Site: brandenburg
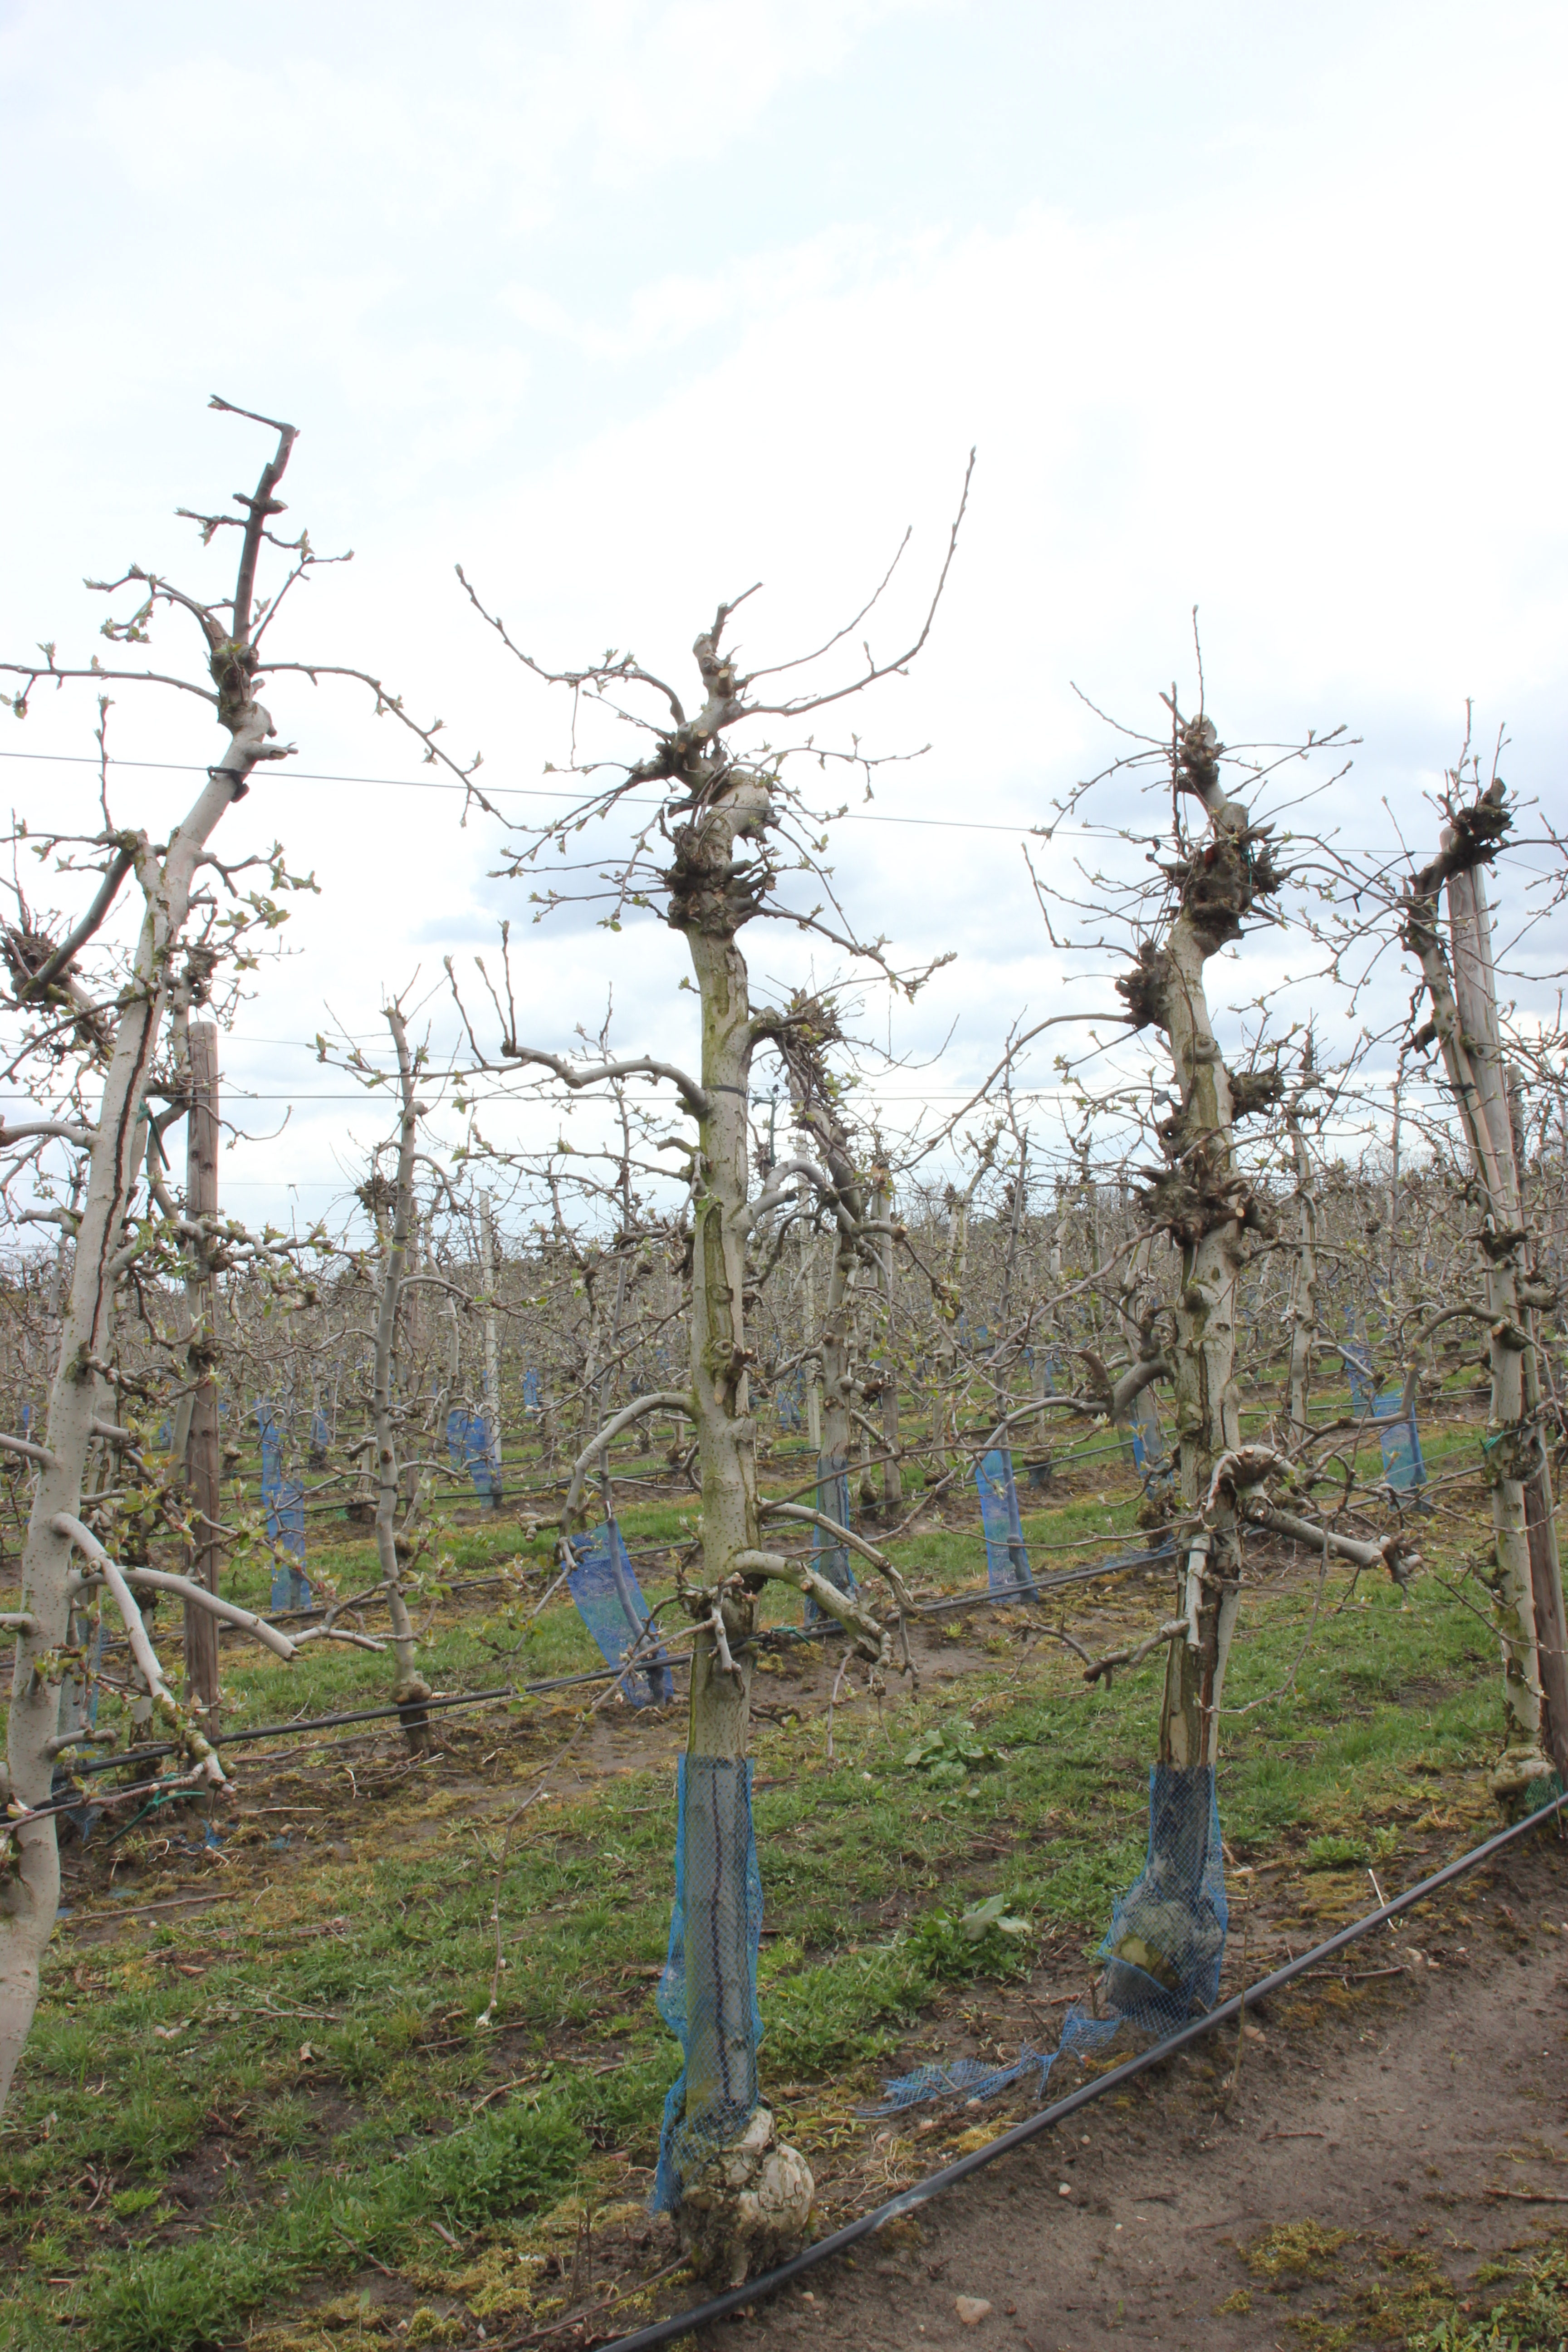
Growth stage (BBCH 55): Inflorescence emergence